Defense Intelligence Community Whistleblower Protection

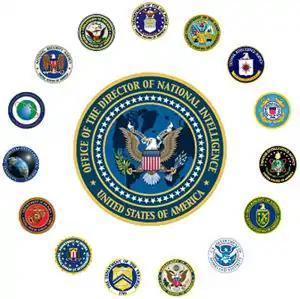
DoDIG administers the DICWP not as a member of the Intelligence community (above), but as an independent and neutral outsider to the circle of agencies collecting and analyzing the Republic's intelligence.

The Defense Intelligence Community includes the Defense Intelligence Agency (DIA), the National Security Agency (NSA), the National Reconnaissance Office (NRO), and the National Geospatial-Intelligence Agency (NGA), all military service and combatant command intelligence components, as well as those DoD components providing counter-intelligence mission capability. The DoD does not receive disclosures or investigate reprisal involving intelligence personnel outside of DoD, such as persons employed by the Central Intelligence Agency (CIA) or the Federal Bureau of Investigation (FBI).